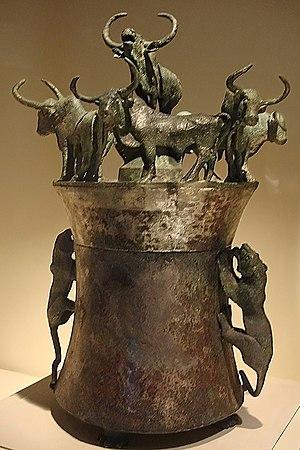
Vase à cauries: tigres et bœufs. Royaume de Dian, Yunnan (IVe – IIe siècle AEC). Bronze. Découvert à Jinning, au Yunan en 1956. Musée National de Chine. Les cauries ont été utilisées longtemps comme monnaie, partout dans le monde.
Le musée national de Chine est situé à l'est de la place Tian'anmen, à Pékin, en Chine. Ce musée a pour objectif de montrer les arts et l'histoire de la Chine. Il est dépendant du ministère de la Culture. C'est l'un des plus grands musées du monde.
Le royaume de Dian est un État du peuple Dian : un royaume situé autour du lac Dian, mais qui s'étendait également autour du lac Erhai et de la région du Fleuve Rouge s'est donc constitué dans l'actuelle partie nord de l'actuelle province du Yunnan en Chine. Ce royaume a existé durant une période correspondant, en Chine du Nord, à la fin de la Période des Printemps et Automnes jusqu'à la dynastie Han de l'Ouest.
Les bronzes chinois sont universellement admirés comme des chefs-d’œuvre de l'art du bronze, tout particulièrement ceux réalisés au cours des deux premiers millénaires avant notre ère. Les bronzes des dynasties Shang et Zhou, depuis le XVIᵉ siècle et jusqu’à 221 avant notre ère, aux formes et décors étonnants, témoignent de l’esprit créatif et de la remarquable maîtrise technique des bronziers chinois au cours de l’âge du bronze. L'art des dynasties royales de l'Antiquité, fondement essentiel de l'art chinois, est en majorité un art du bronze.